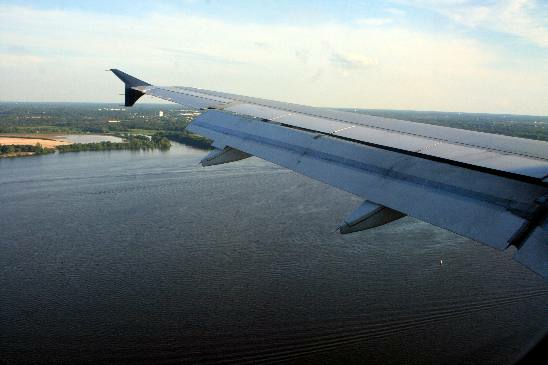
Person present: No